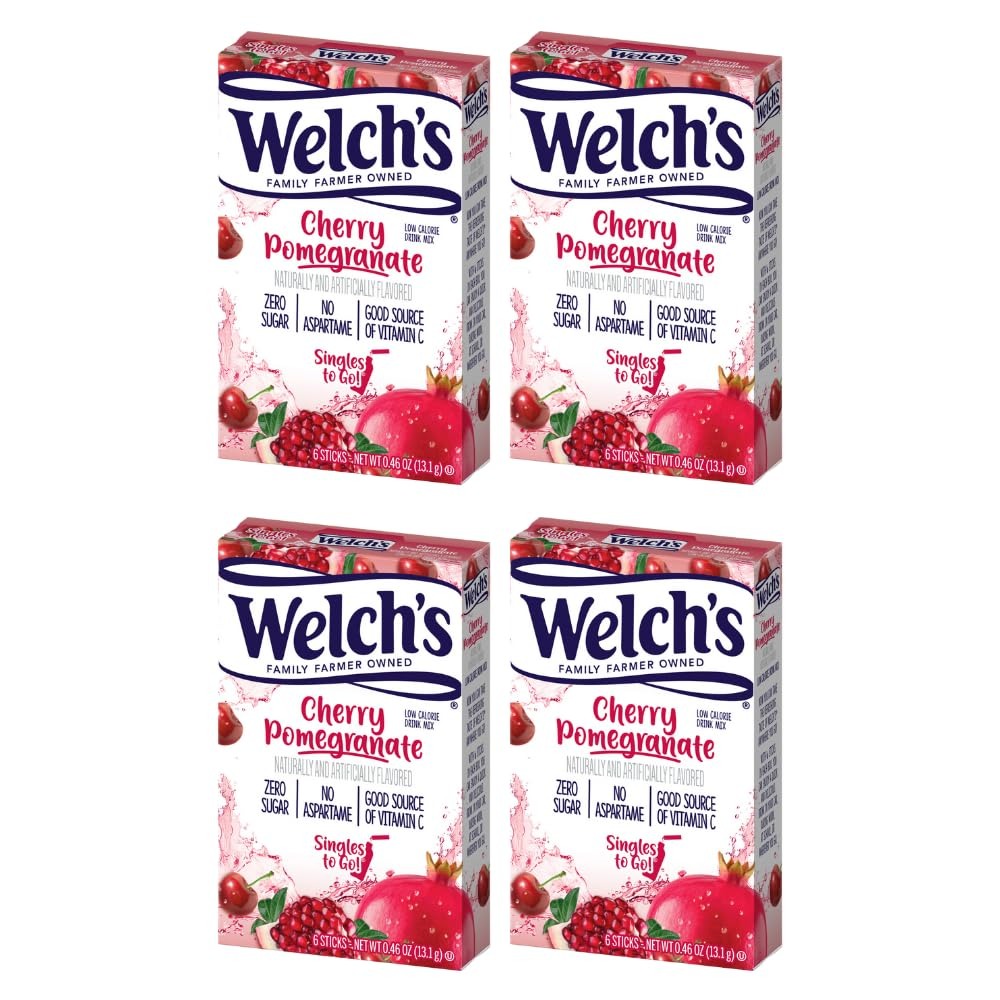
Item Name: Welch's Singles To Go Water Drink Mix - Powder Sticks, Cherry Promegranate, 0.46 Ounce, 6CT (Pack of 4)
Bullet Point 1: NO ASPARTAME: Welch's Singles To Go are aspartame free and only 5 calories per serving.
Bullet Point 2: QUICK AND CONVENIENT: Each serving of Welch's drink mix is perfect for the average water bottle – just shake and enjoy!
Bullet Point 3: GREAT TASTE: Welch's powdered drinks are a delicious way to bring a burst of refreshment during the summer and all year round.
Bullet Point 4: NATURALLY FLAVORED: Enjoy Welch's drink mix, that is naturally and artificially flavored, without worrying about your dietary restrictions. Sugar Free
Bullet Point 5: 24 TOTAL SERVINGS
Product Description: You know Welch's for their farmer owned and family grown juices and snacks, and now you can turn your water into delicious tasting Welch's flavors with Welch's Singles To Go Juice drink mix. With several fun flavors to choose from, it's easy and convenient to boost the flavor of your water anywhere you are. The portable singles to go drink mix packet size make them ideal for packing in lunches or taking them with you in a hurry. Welch's Singles To Go Juice drink mix is aspartame free and low calorie.
Value: 1.84
Unit: Ounce

Price: 1.25